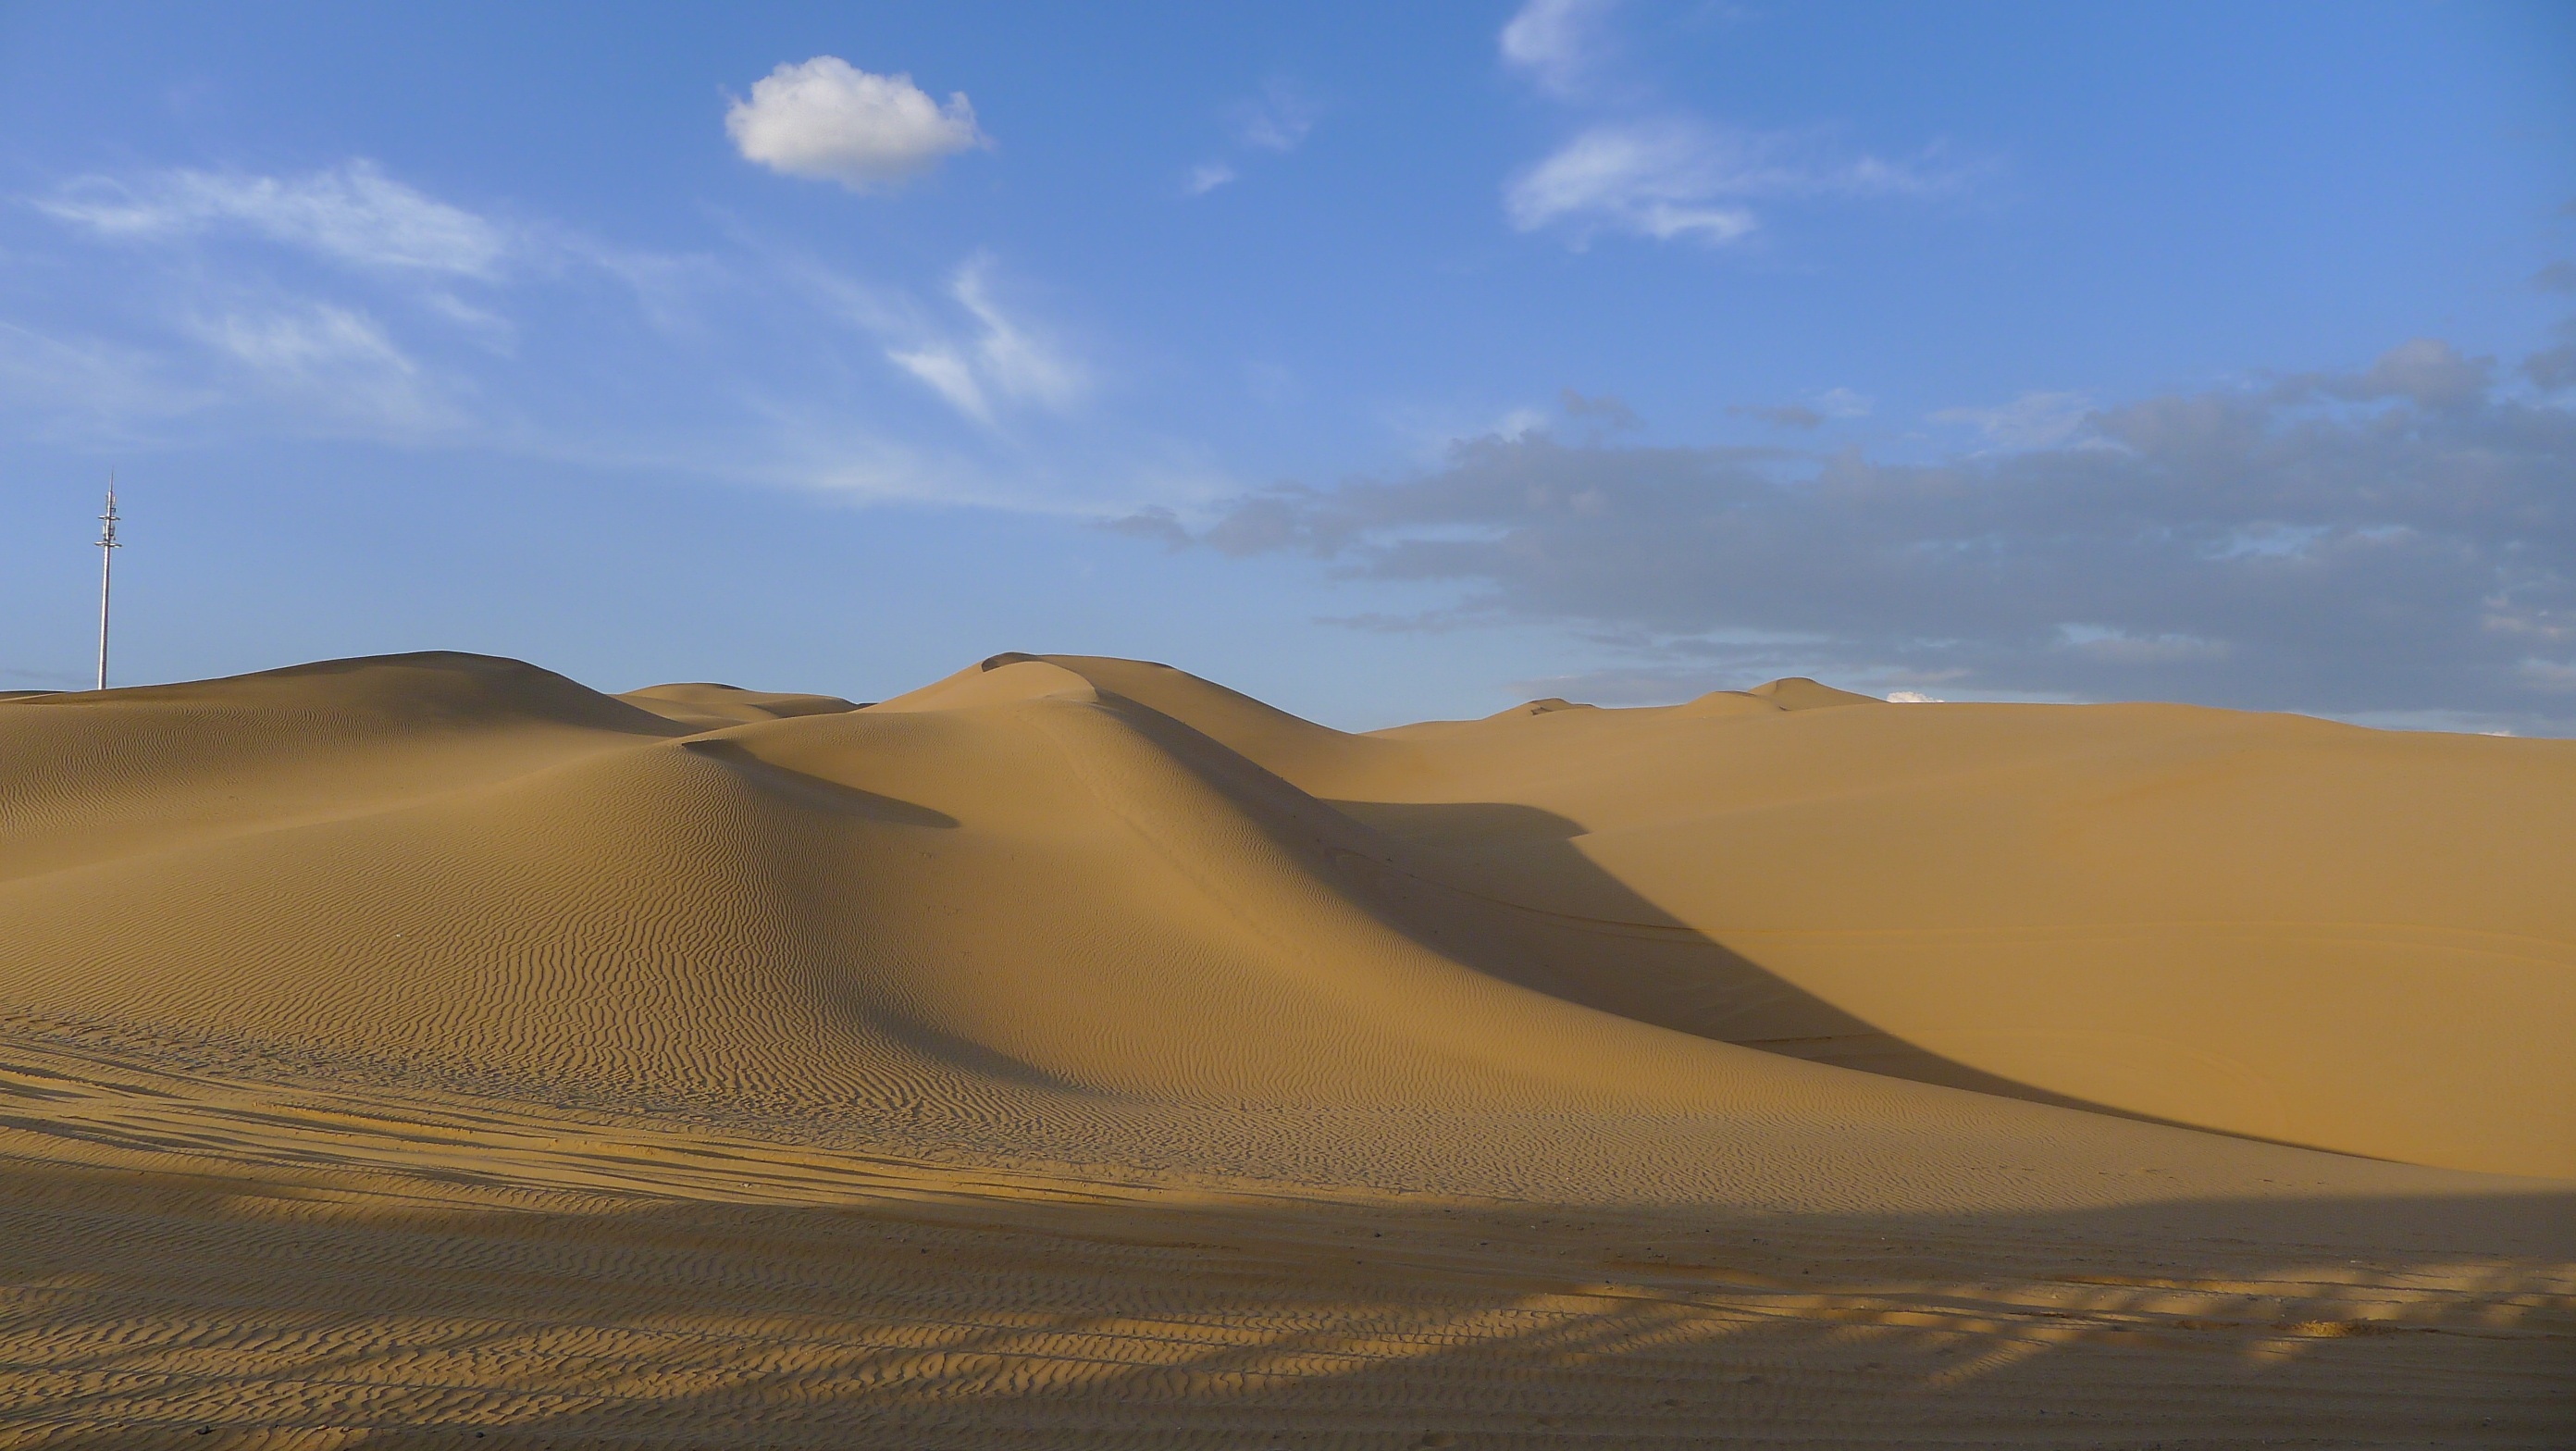
landscape, sand, sky, desert, dune, grassland, plateau, habitat, mongolia, sahara, landform, erg, natural environment, geographical feature, aeolian landform